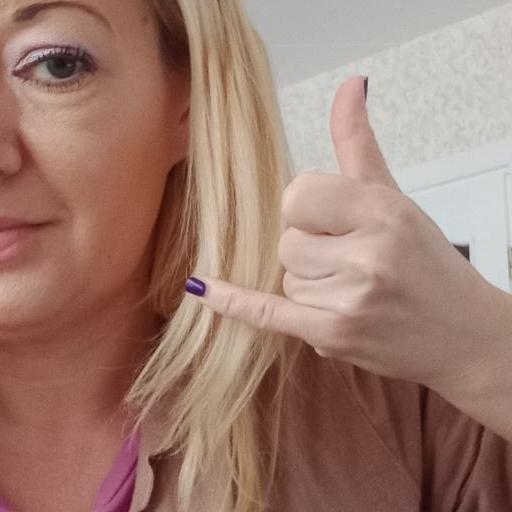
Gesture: call